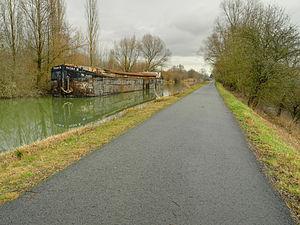
L’EuroVelo 6, également dénommée « la route des fleuves », est une véloroute EuroVelo faisant partie d’un programme d’aménagement de voie cyclable à l’échelle européenne. Longue de 3 653 km, elle relie Saint-Brevin-les-Pins en France à Constanța en Roumanie. L’itinéraire traverse ainsi l'Europe centrale, et de l’ouest de l'océan Atlantique à la mer Noire, en suivant le cours de trois des plus grands fleuves européens : la Loire, le Rhin et le Danube, en passant successivement par dix pays : la France, la Suisse, l'Allemagne, l'Autriche, la Slovaquie, la Hongrie, la Croatie, la Serbie, la Bulgarie et la Roumanie.